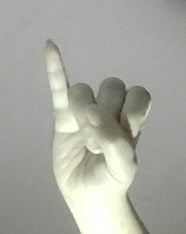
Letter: meem